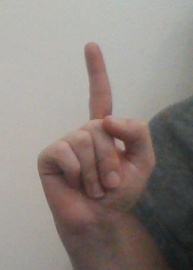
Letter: bb